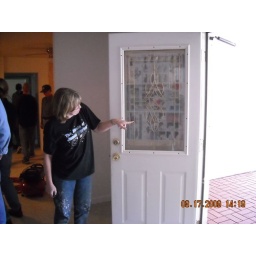
Donna Alexander shows water line on door of home her team worked in